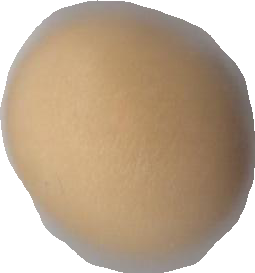
Variety: Dega